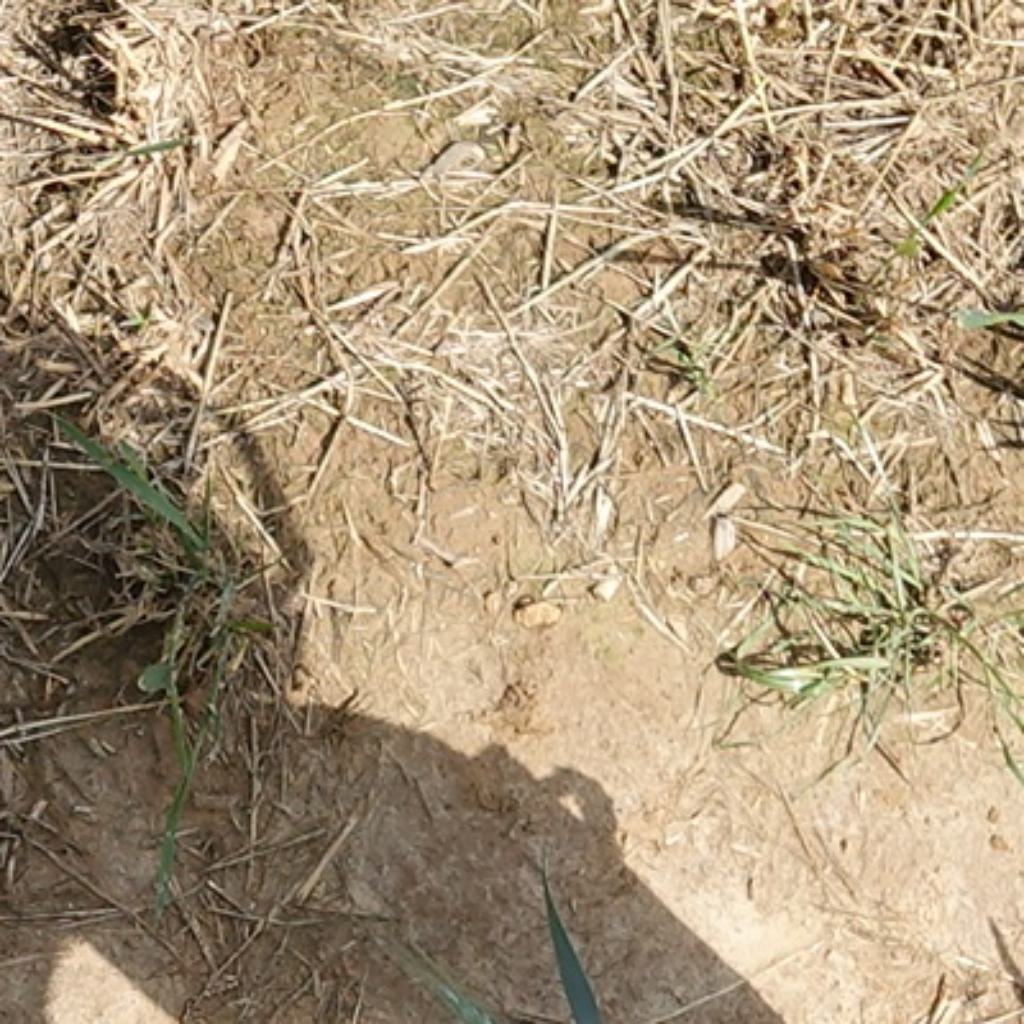
Country: France
Location: VLB
Wheat development stage: Filling